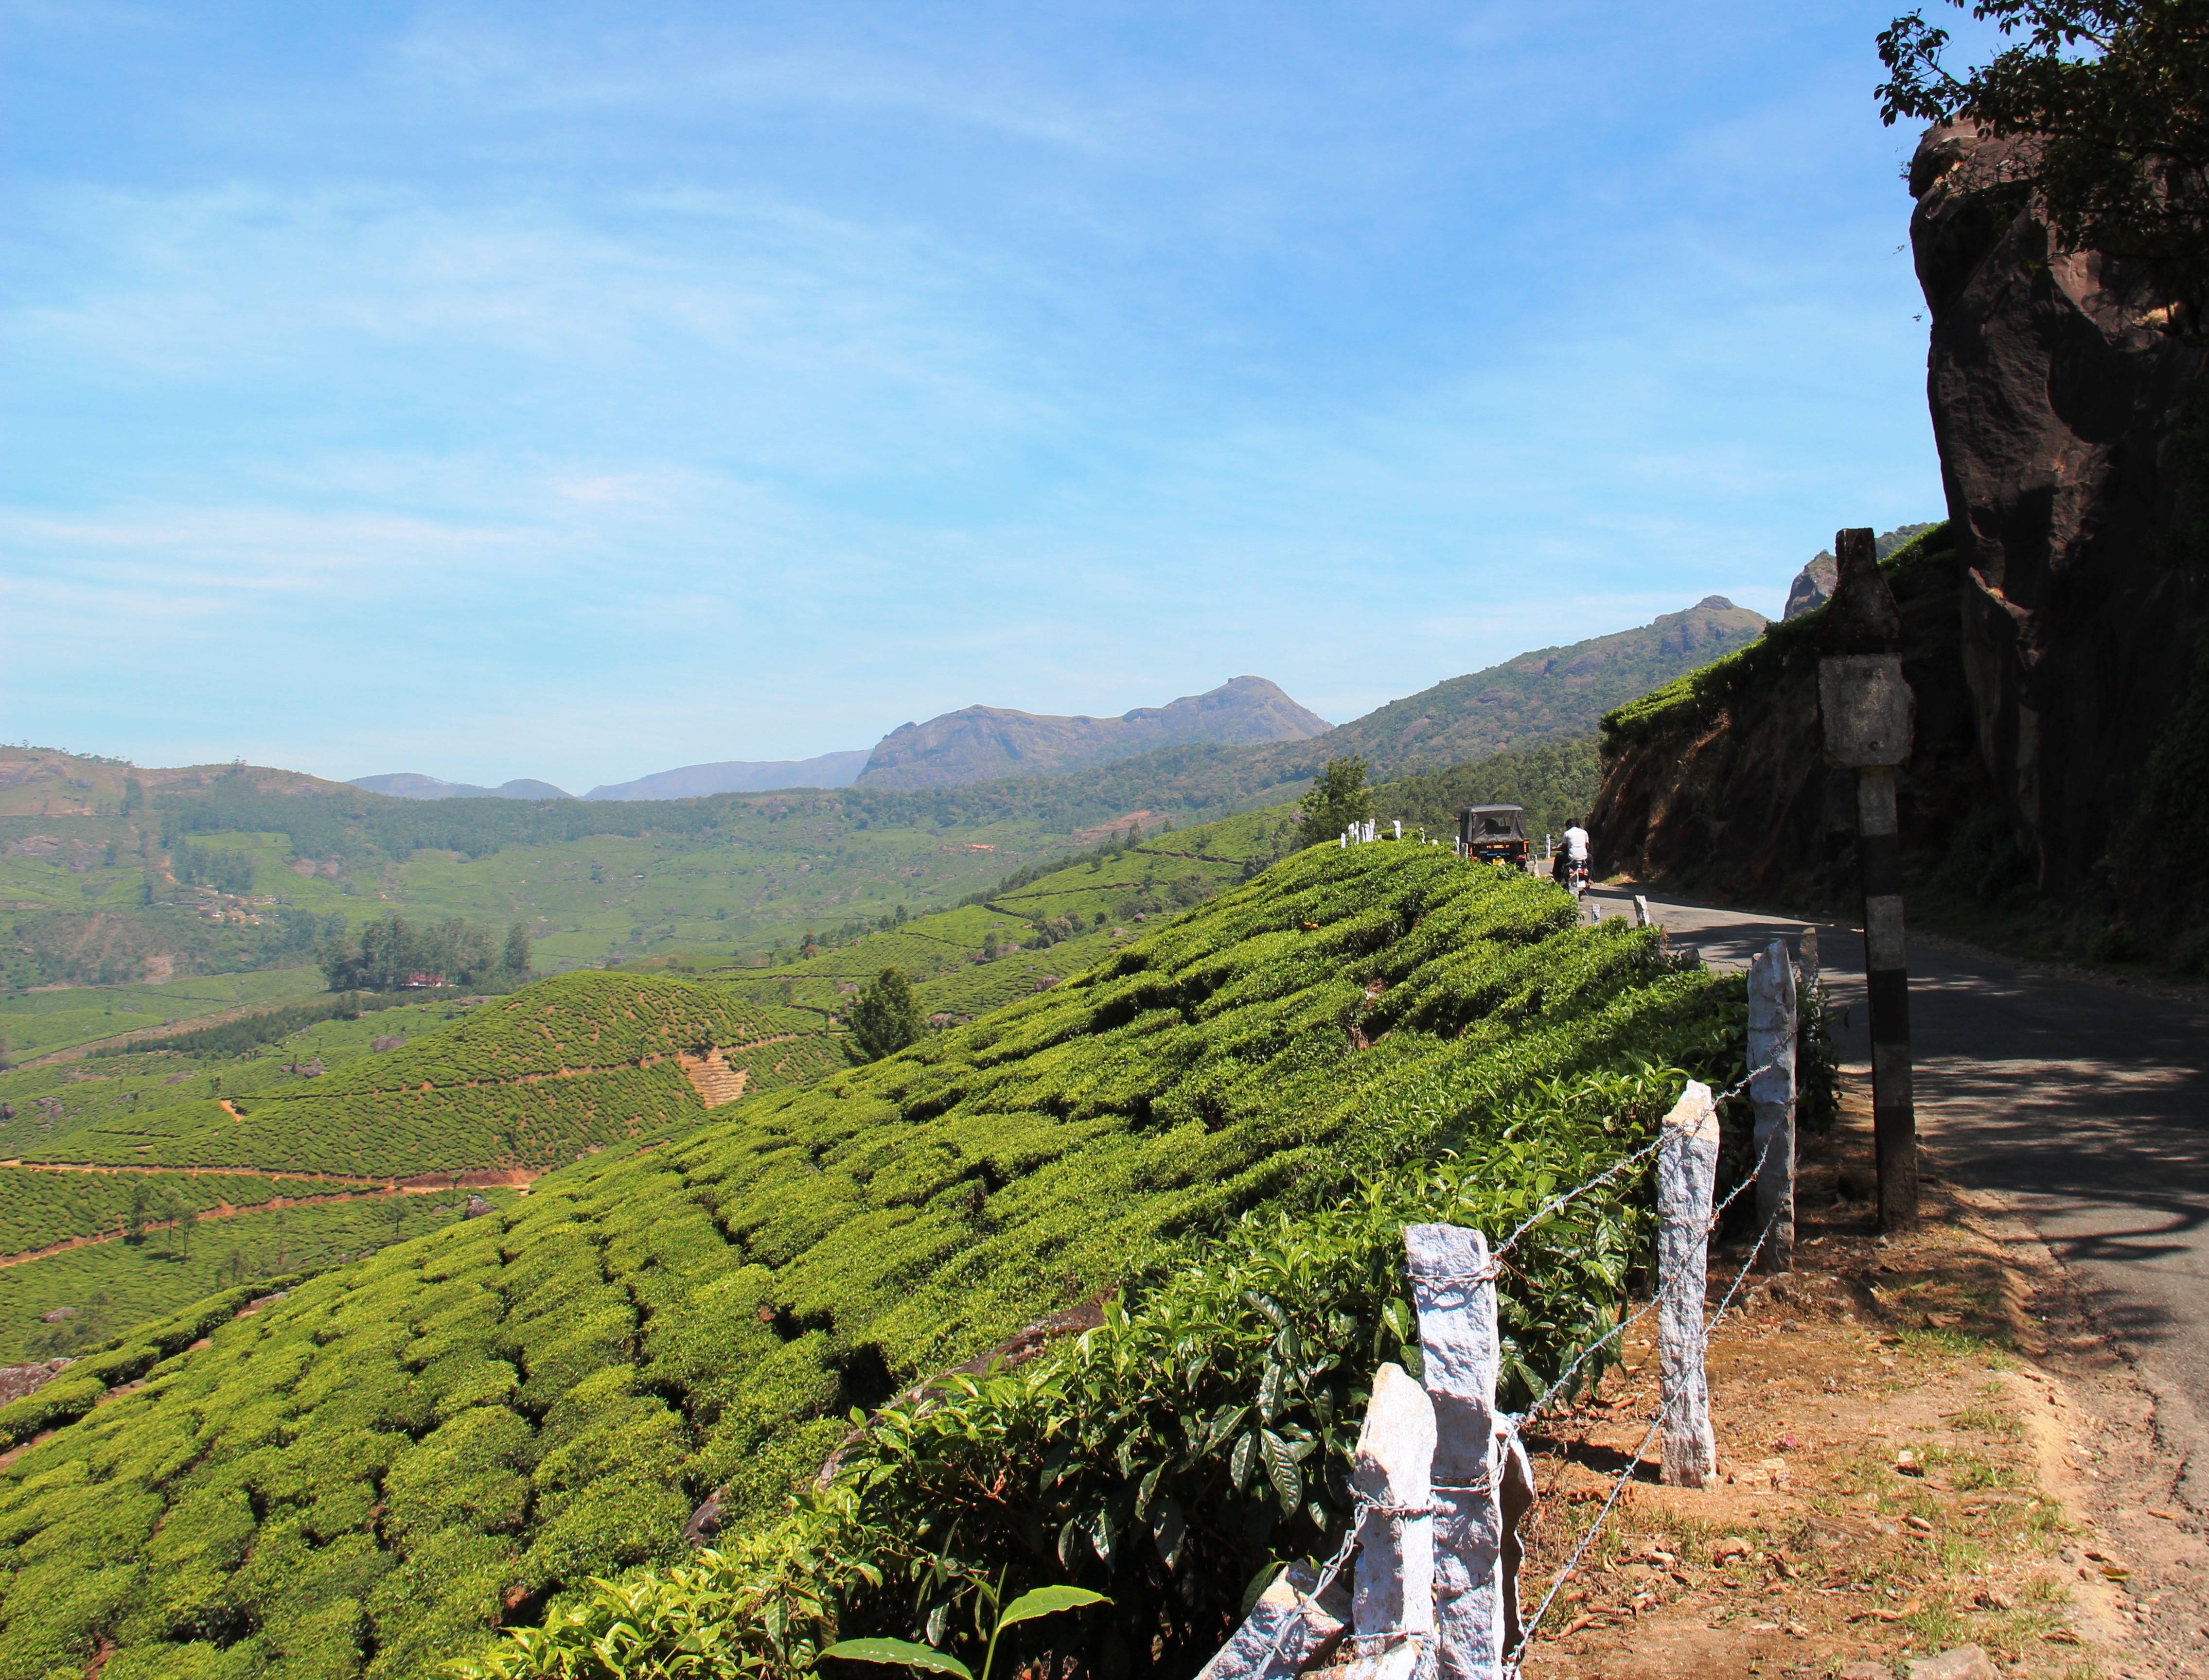
landscape, mountain, hill, valley, village, cliff, agriculture, tourism, terrain, cultivation, plantation, india, tee, rural area, tea plantation, tea cultivation